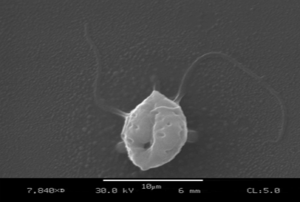
Les zoospores sont des spores flagellées, mobiles dans l'eau et produites par certaines espèces de bactéries, algues, champignons et les pseudochampignons apparentés aux algues comme tous les Oomycètes.